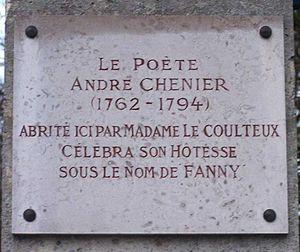
Le hameau de Voisins se situe dans la commune de Louveciennes, dans le département des Yvelines en France. Le site, 131 hectares, est inscrit en 1946.